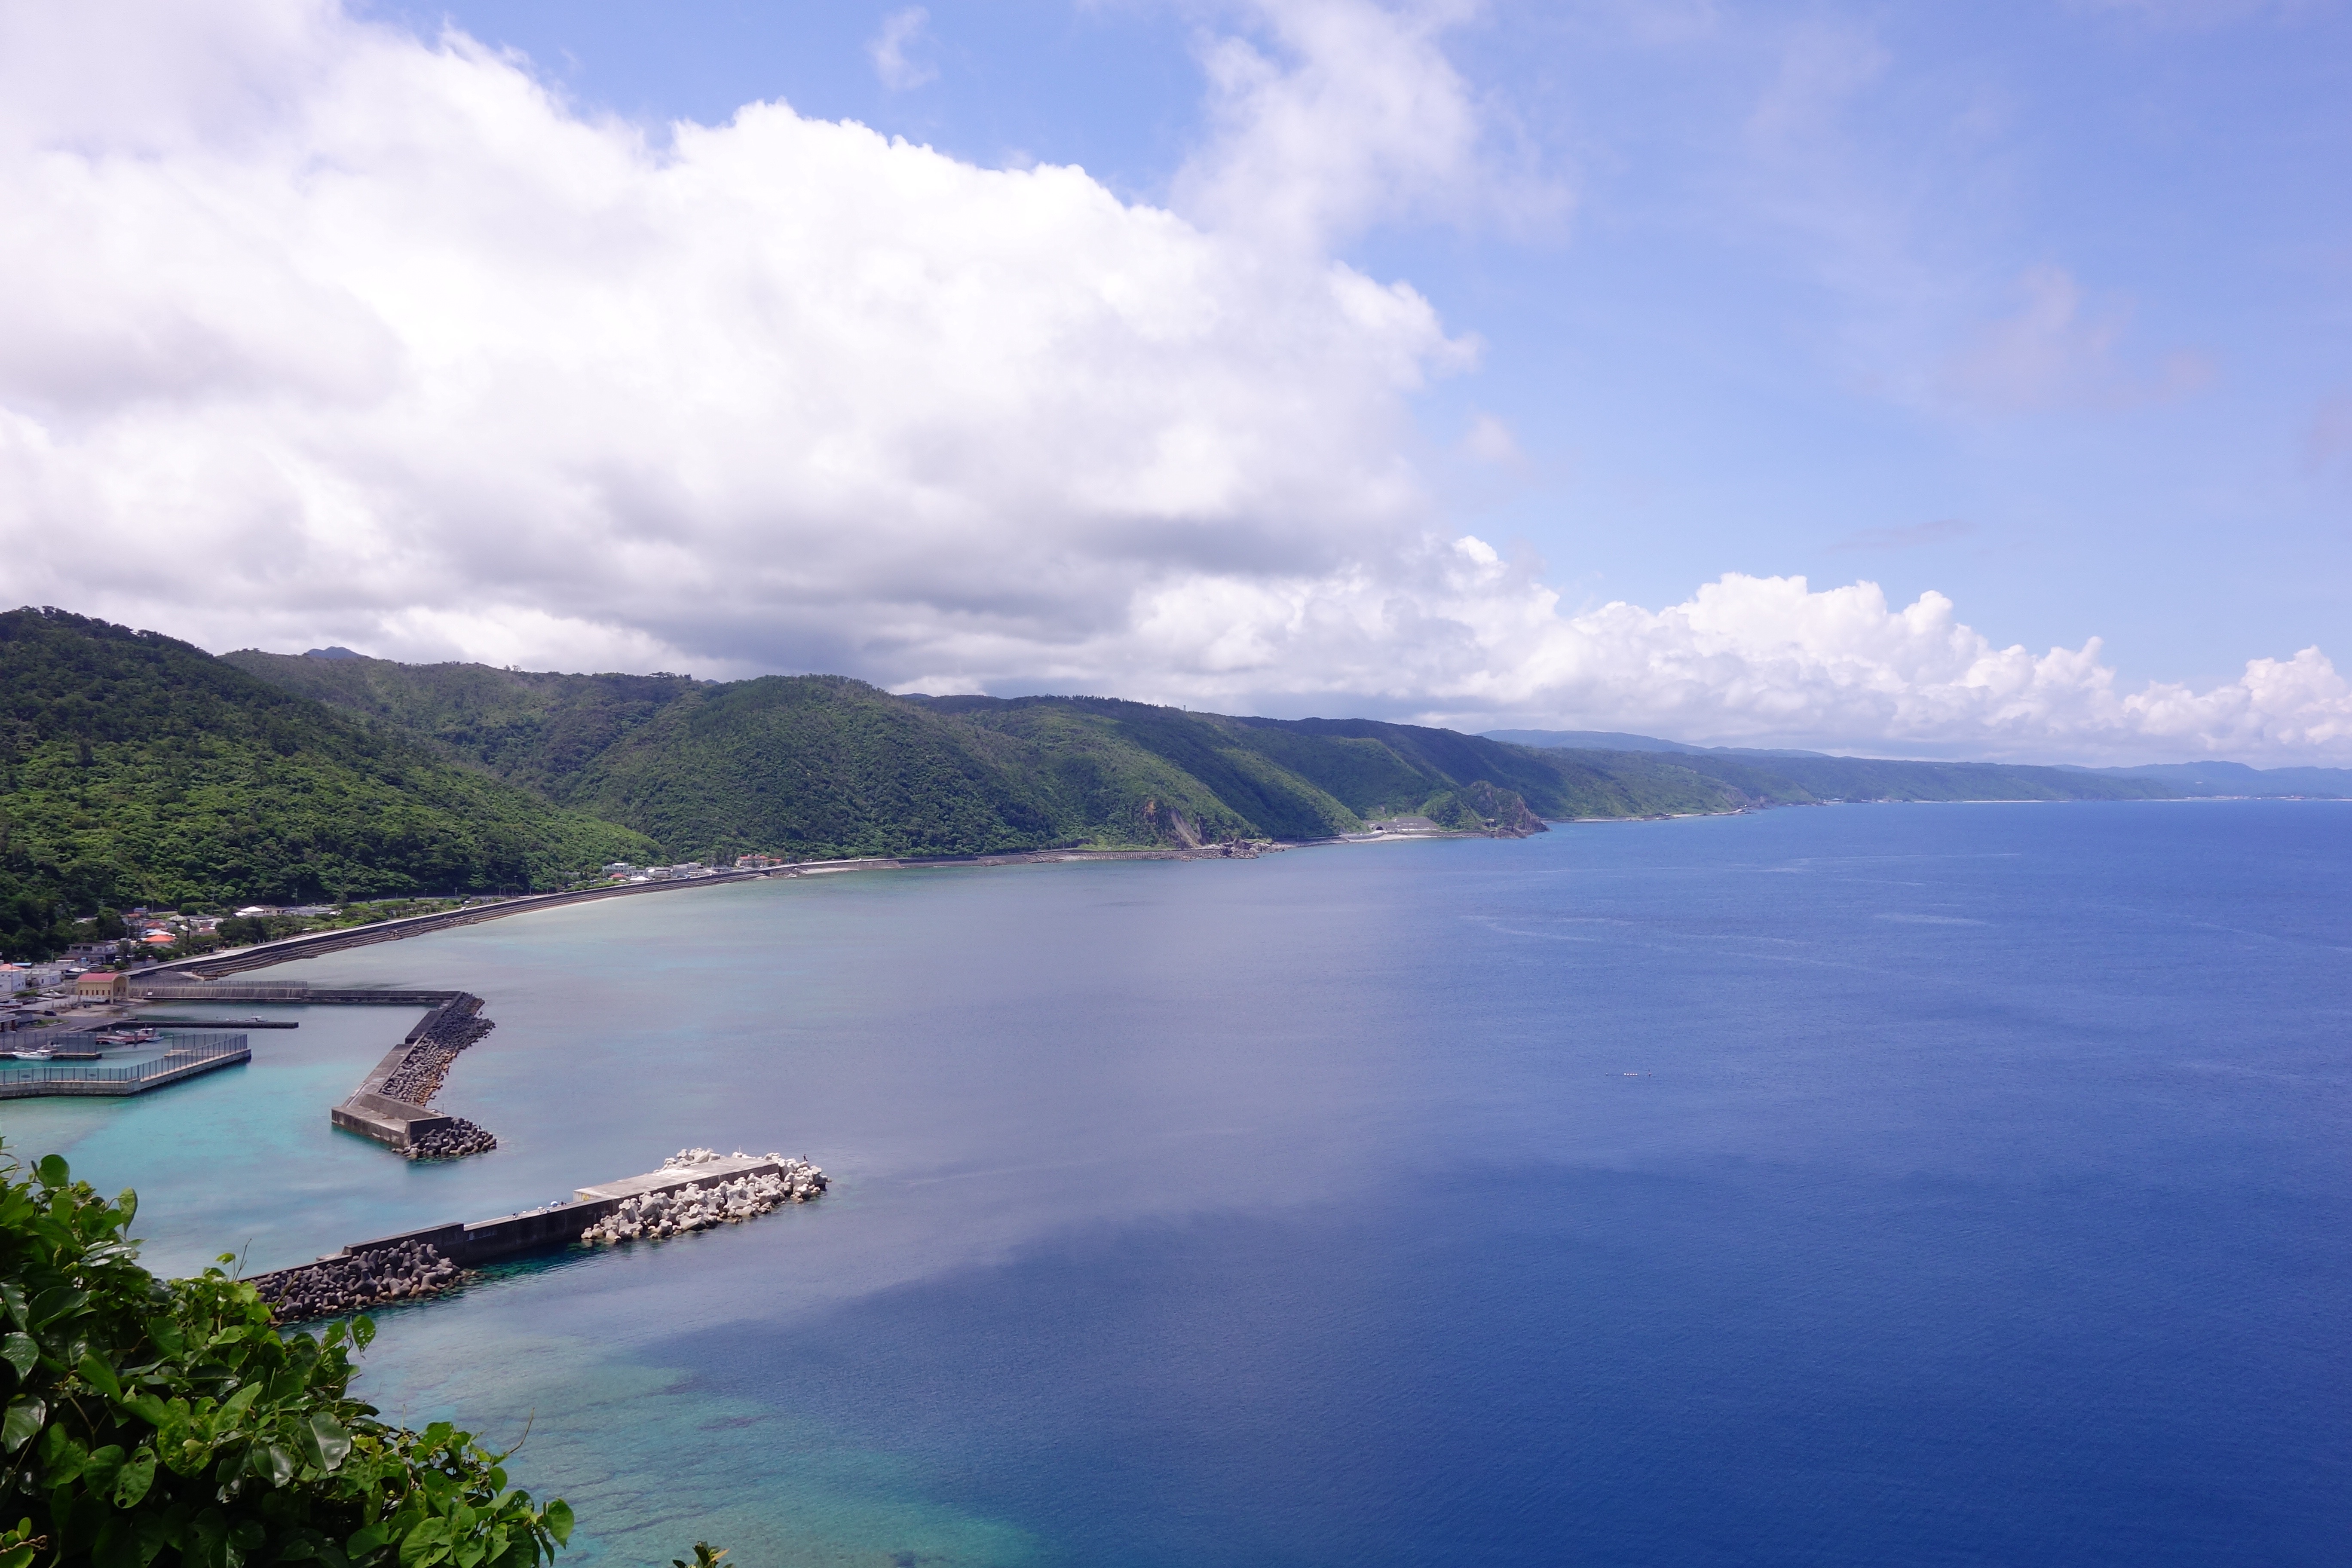
sea, coast, water, ocean, cloud, shore, lake, cove, inlet, bay, fjord, reservoir, body of water, loch, landform